Ferenc Kónya

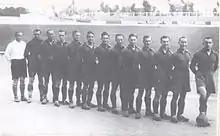
Kónya, on the left with SM Caen in 1934

Ferenc Kónya (9 December 1892 – 11 March 1977), also known as "Franz Konya" and "François Konya", was a Hungarian football player and coach.